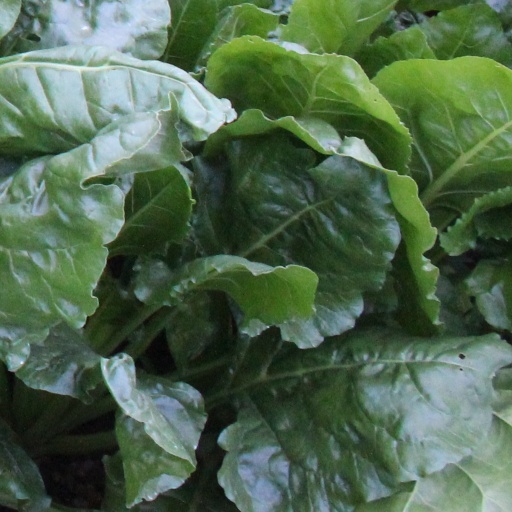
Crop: sugar beet